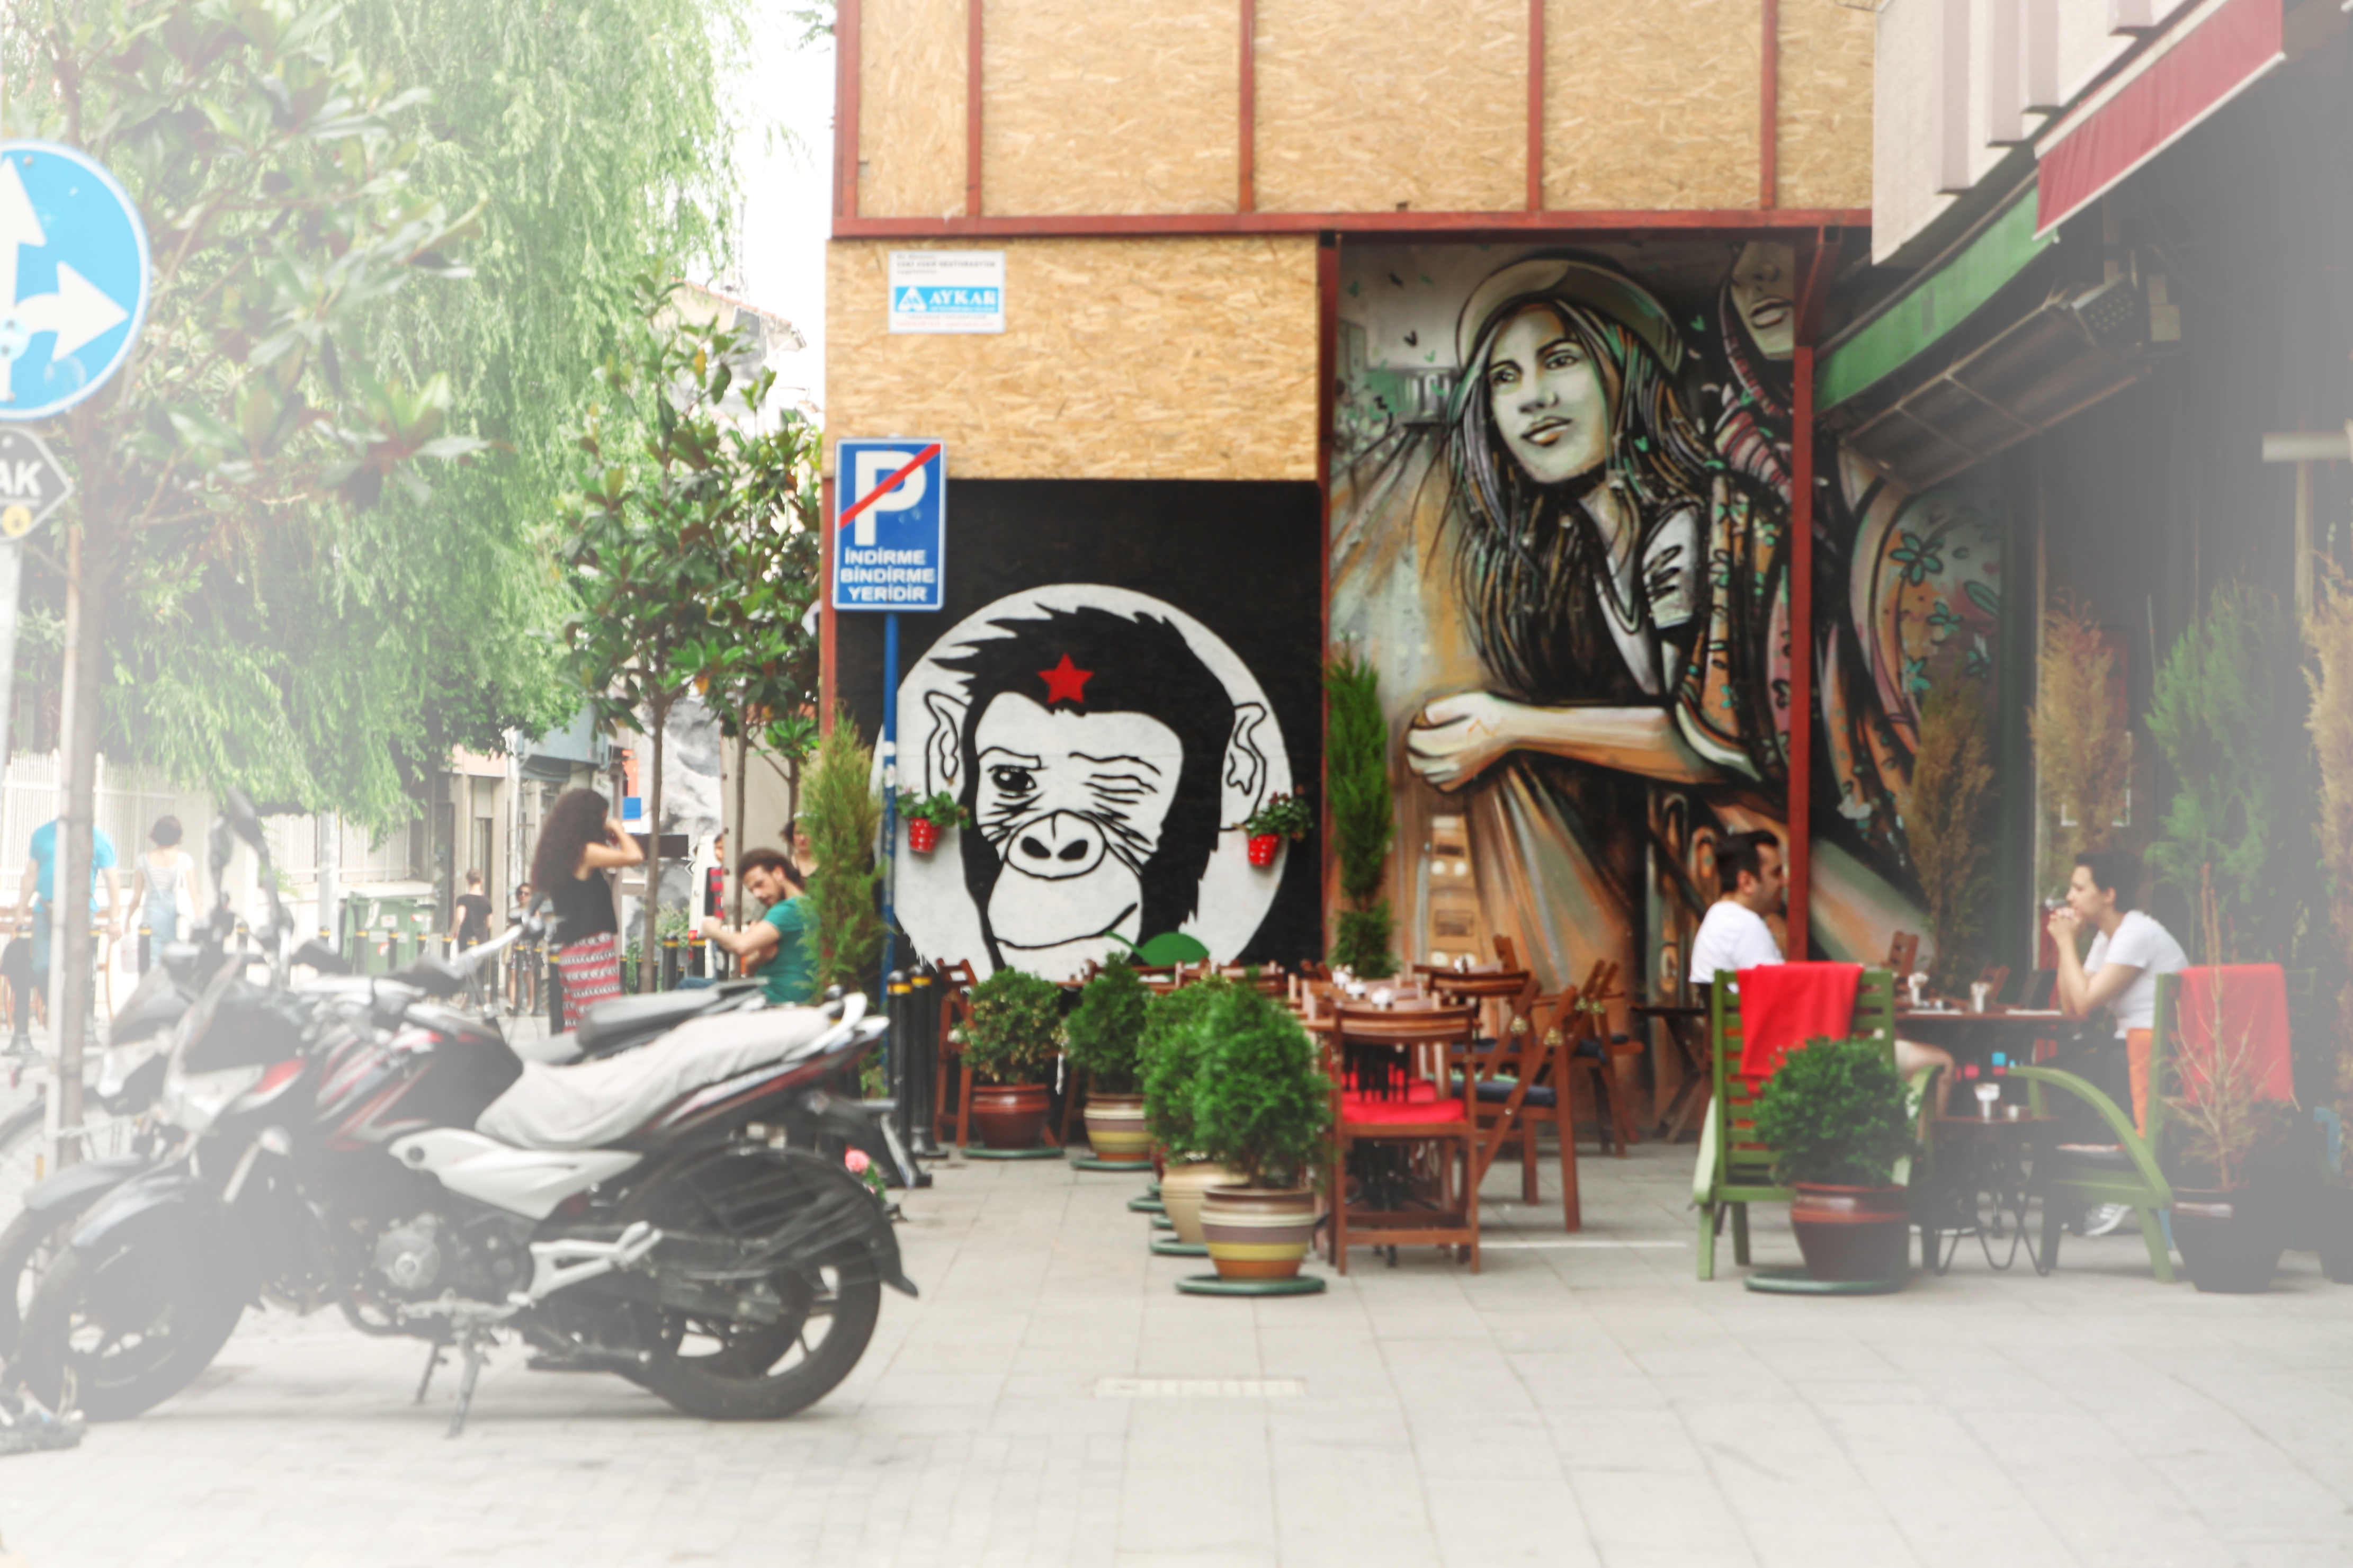
outdoor, vehicle, motorcycle, art, saariysqualitypictures